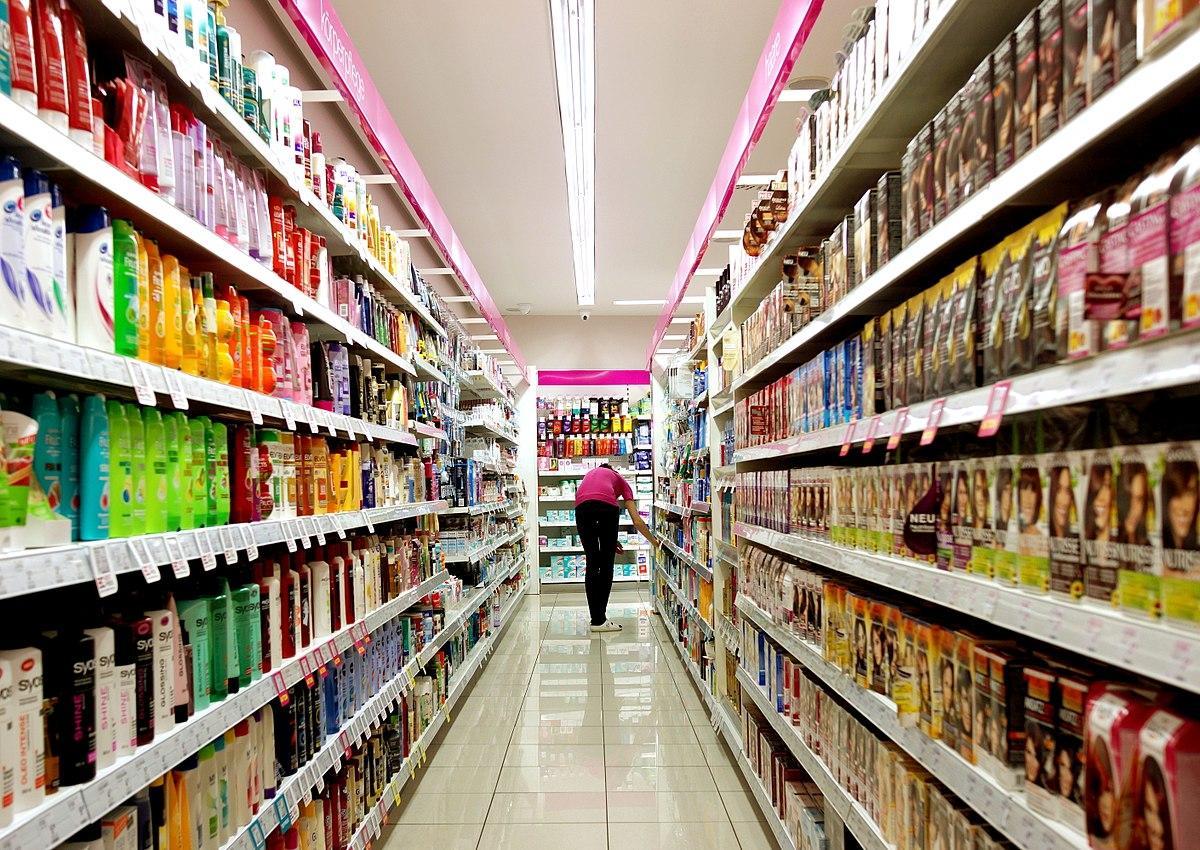
khu vực quầy hàng hóa này bán những sản phẩm dầu gội, sữa tắm